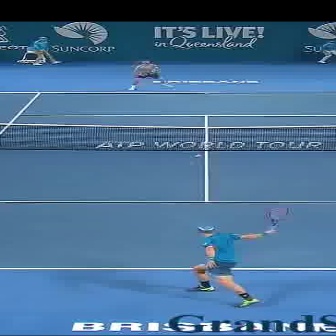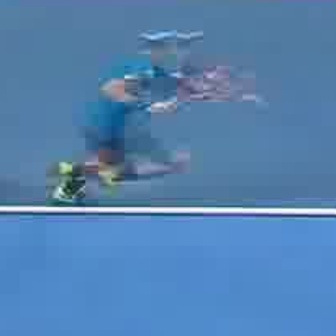
  Please identify the target specified by the bounding box [192,225,275,308] in the first image and locate it in the second image. Return the coordinates in [x_min,y_min,x_max,y_max] format.
Answer: [40,21,224,204]